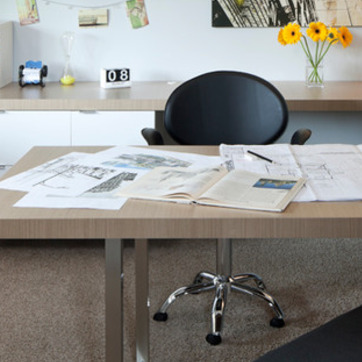
Material: paper